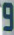
Number: 9